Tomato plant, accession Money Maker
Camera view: vertical (180 deg); turntable rotation: 240 degrees
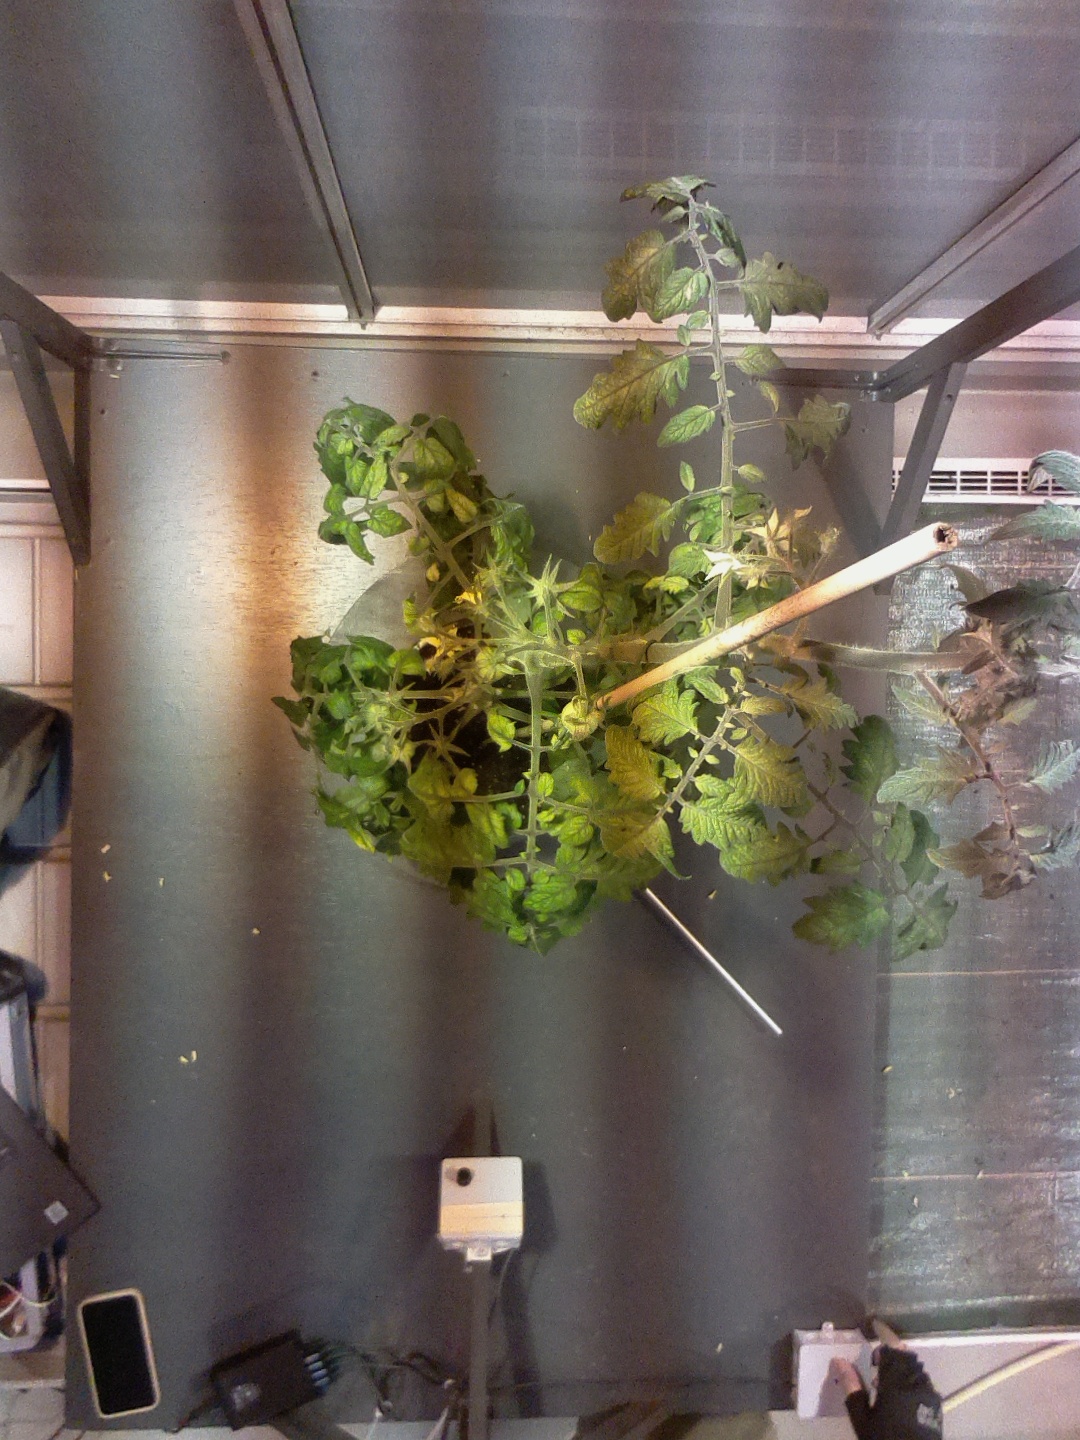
BBCH growth stage 72: 20%-30% of final fruit size